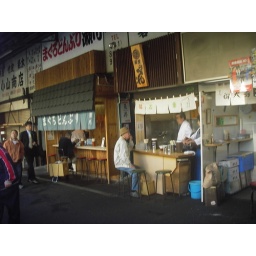
stalls near the fish market